Francis B. Posey

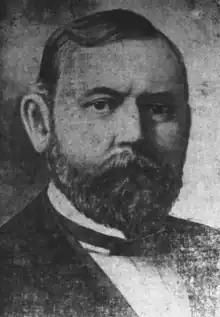

Francis Blackburn Posey (April 28, 1848 – October 31, 1915) was an American lawyer who served for five weeks as a member of the United States House of Representatives from Indiana in 1889.